Minories

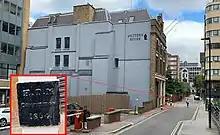
Holy Trinity Minories parish boundary marker

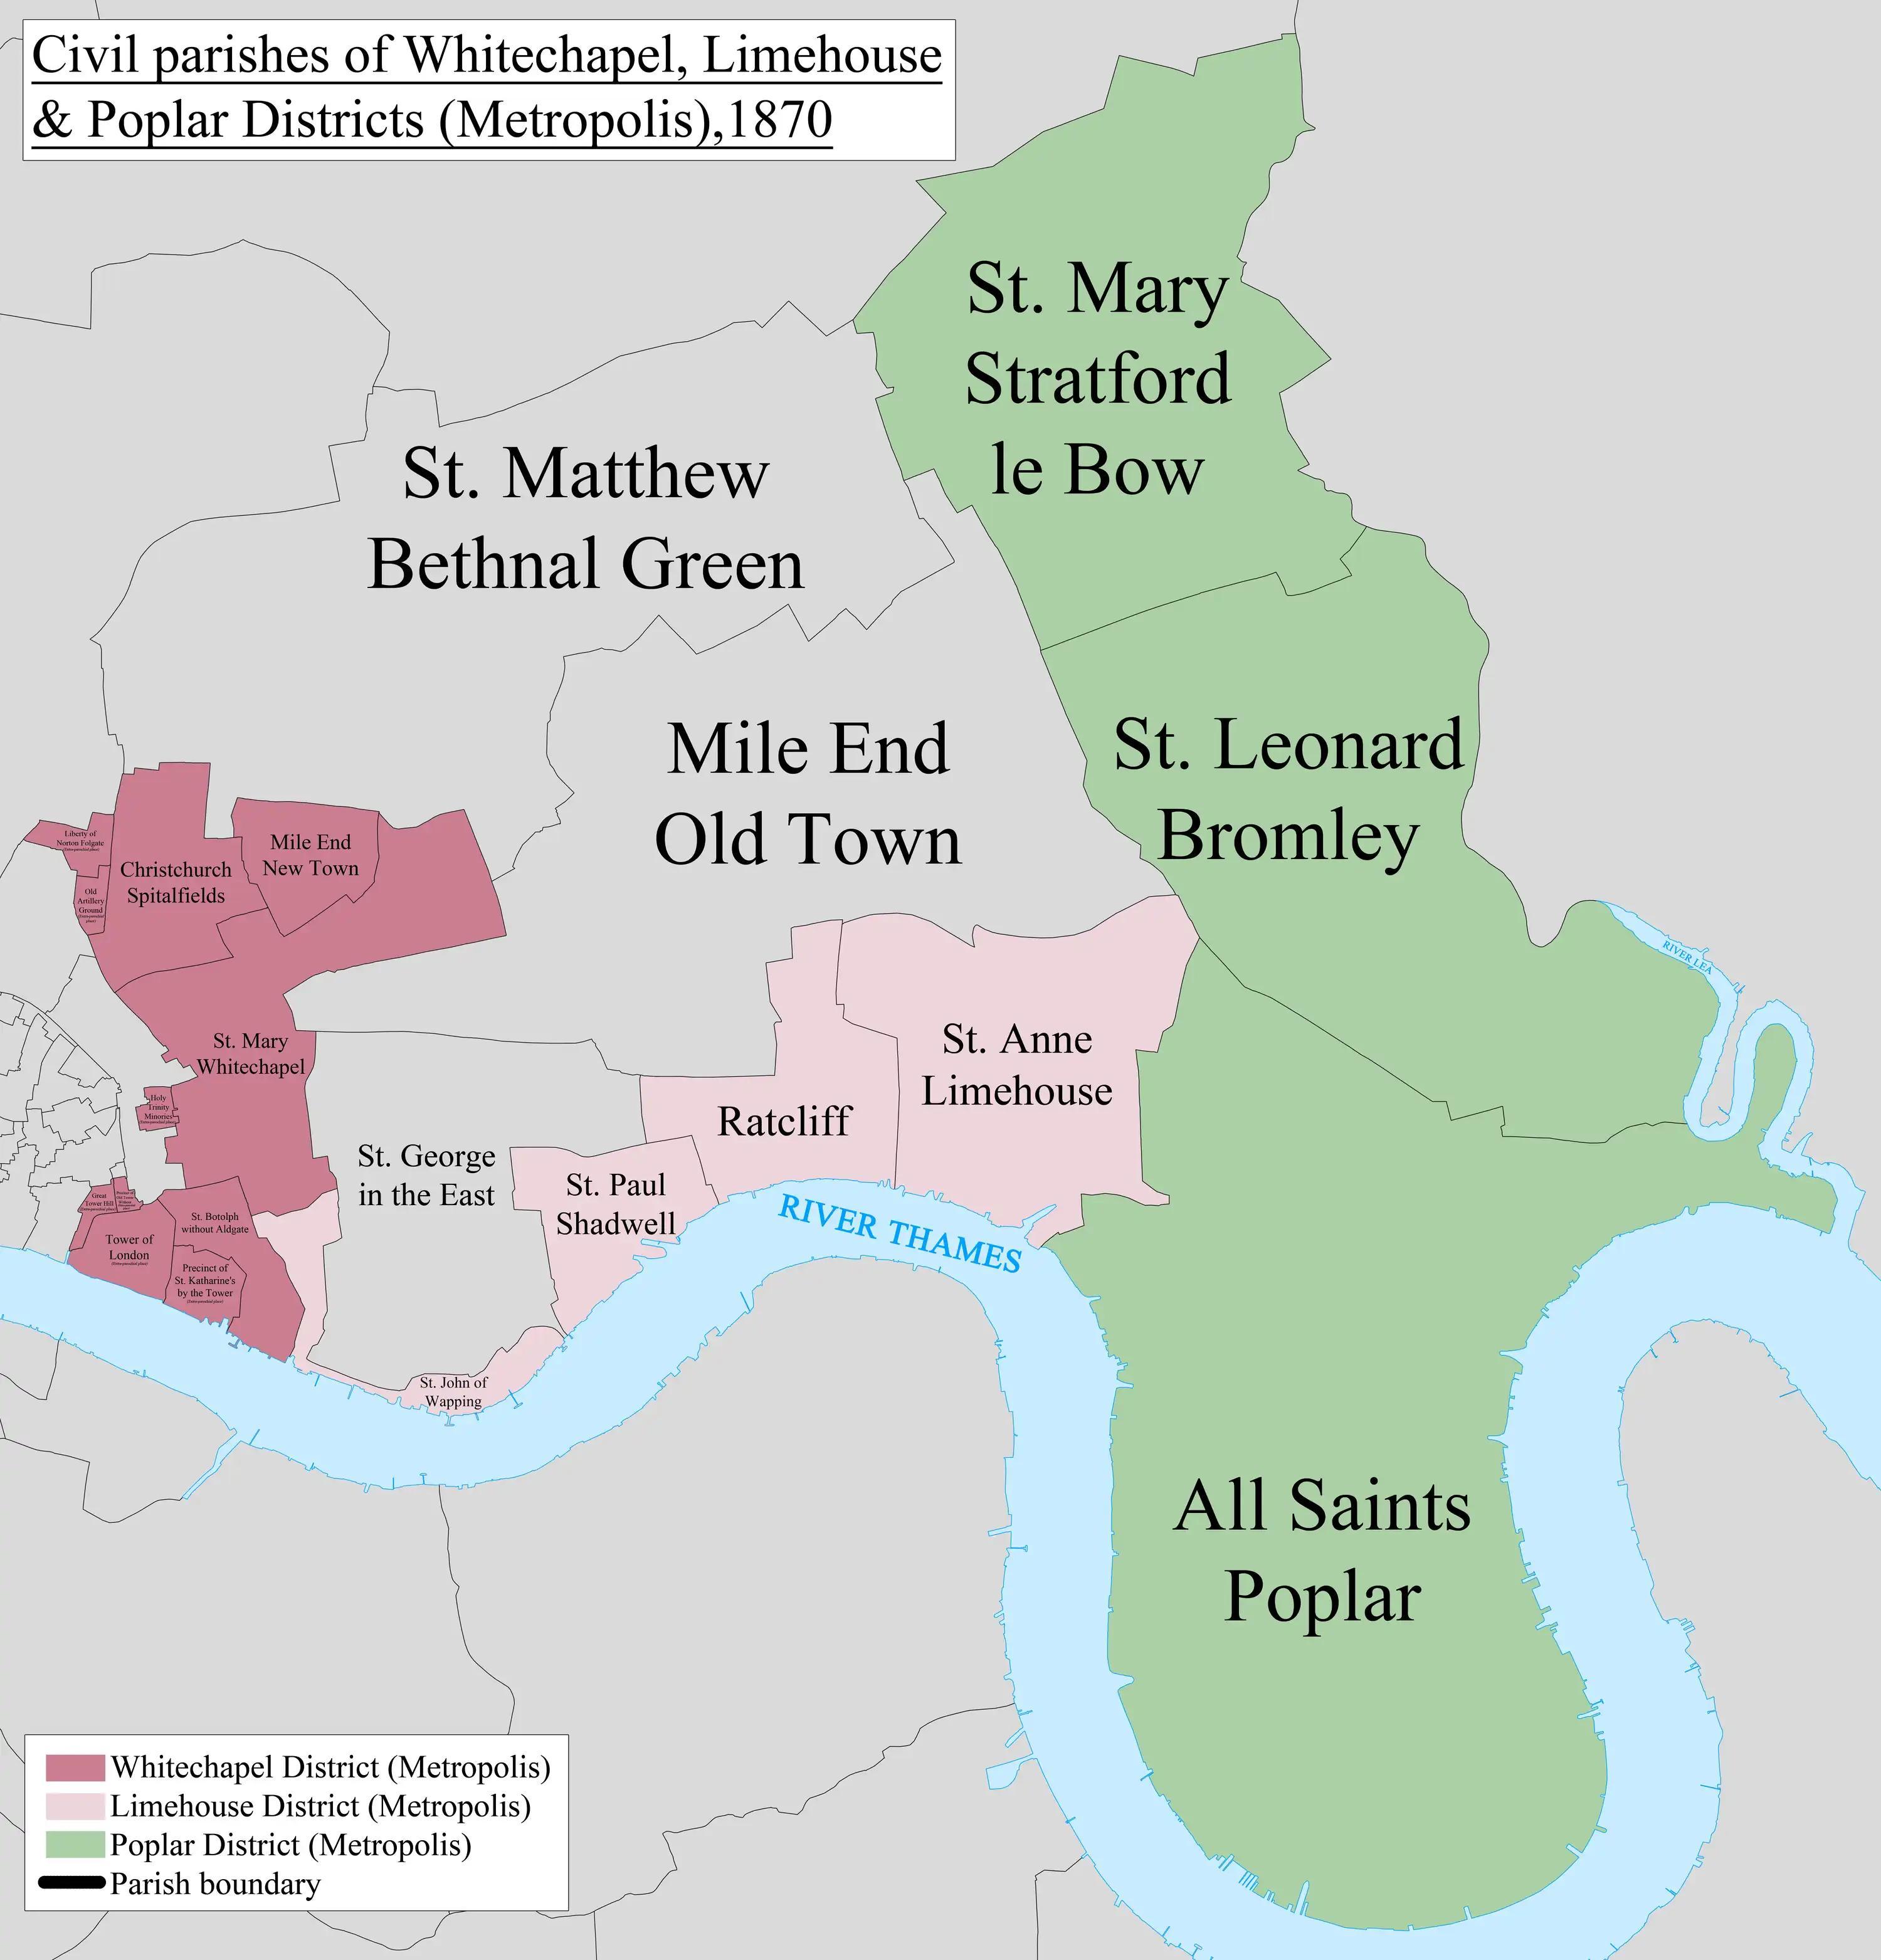
A map showing the civil parish boundaries in 1870.

Minories is the name of a small former administrative unit, and also of a street in the Aldgate area of the City of London. Both the street and the former administrative area take their name from the Abbey of the Minoresses of St. Clare without Aldgate.